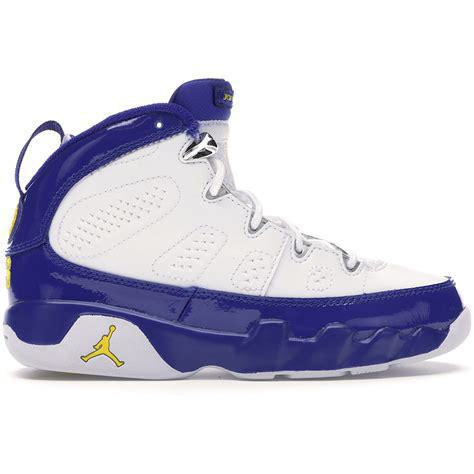
Brand: Jordan
Model: 9 Retro